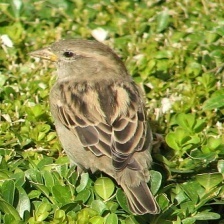
Species: HOUSE SPARROW
Scientific name: PASSER DOMESTICUS